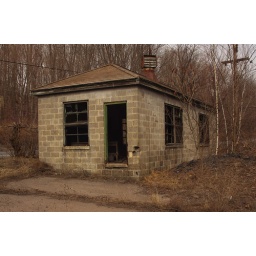
This building was just hollow...nothing to it. All the windows broken. out...missing door, standing idle by the road side.